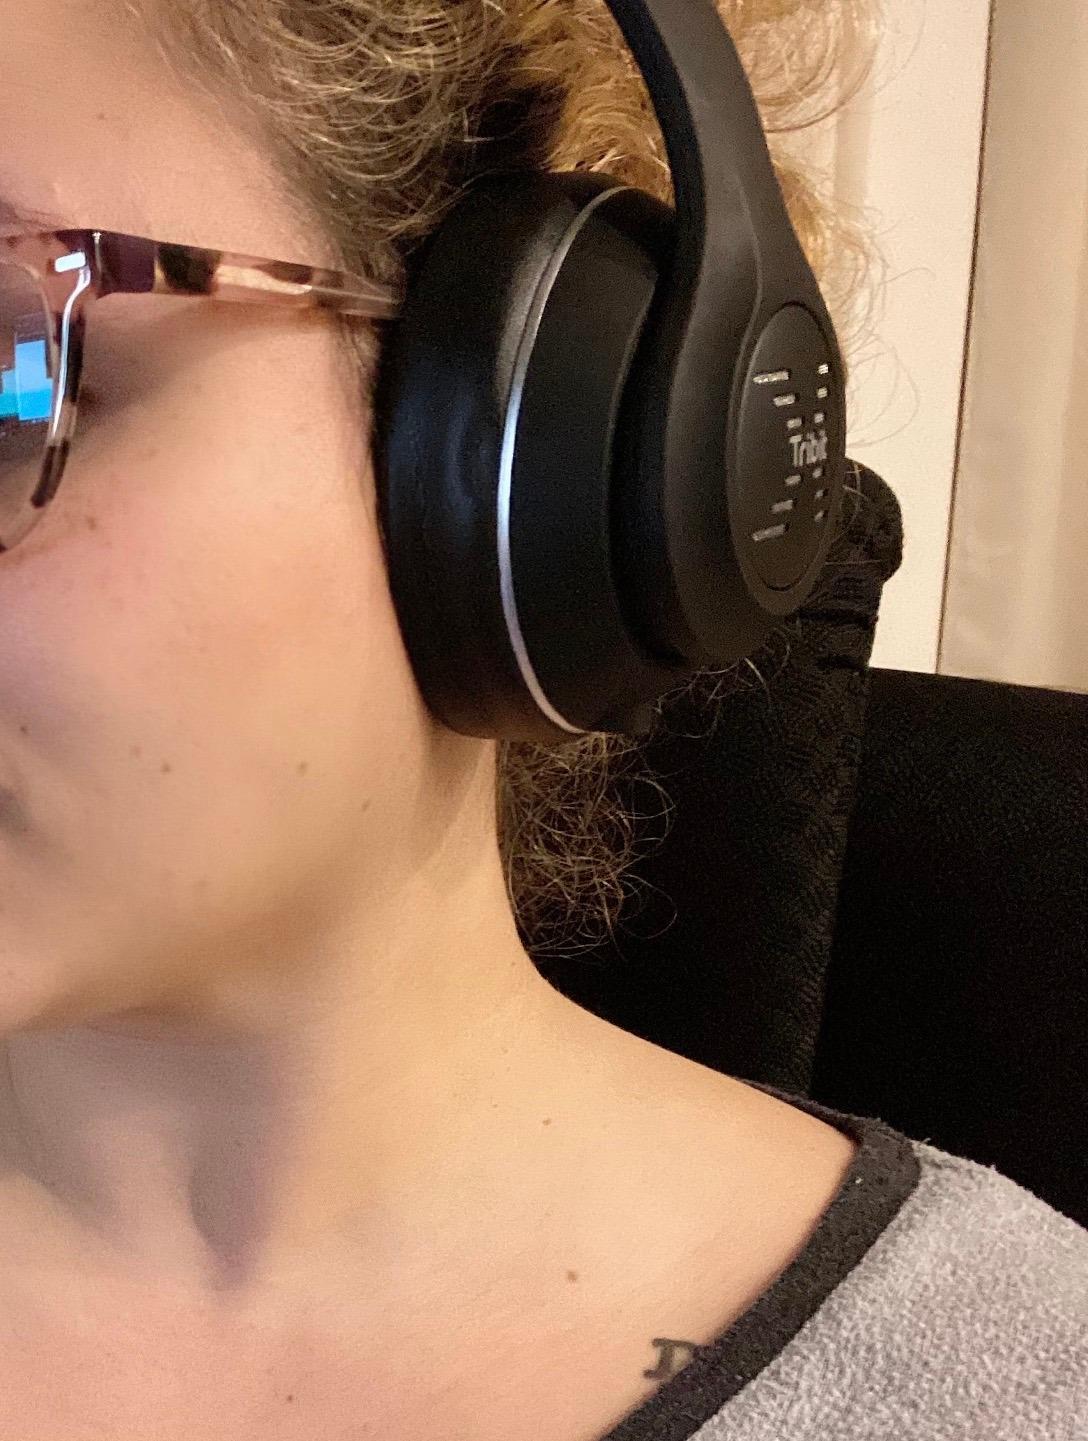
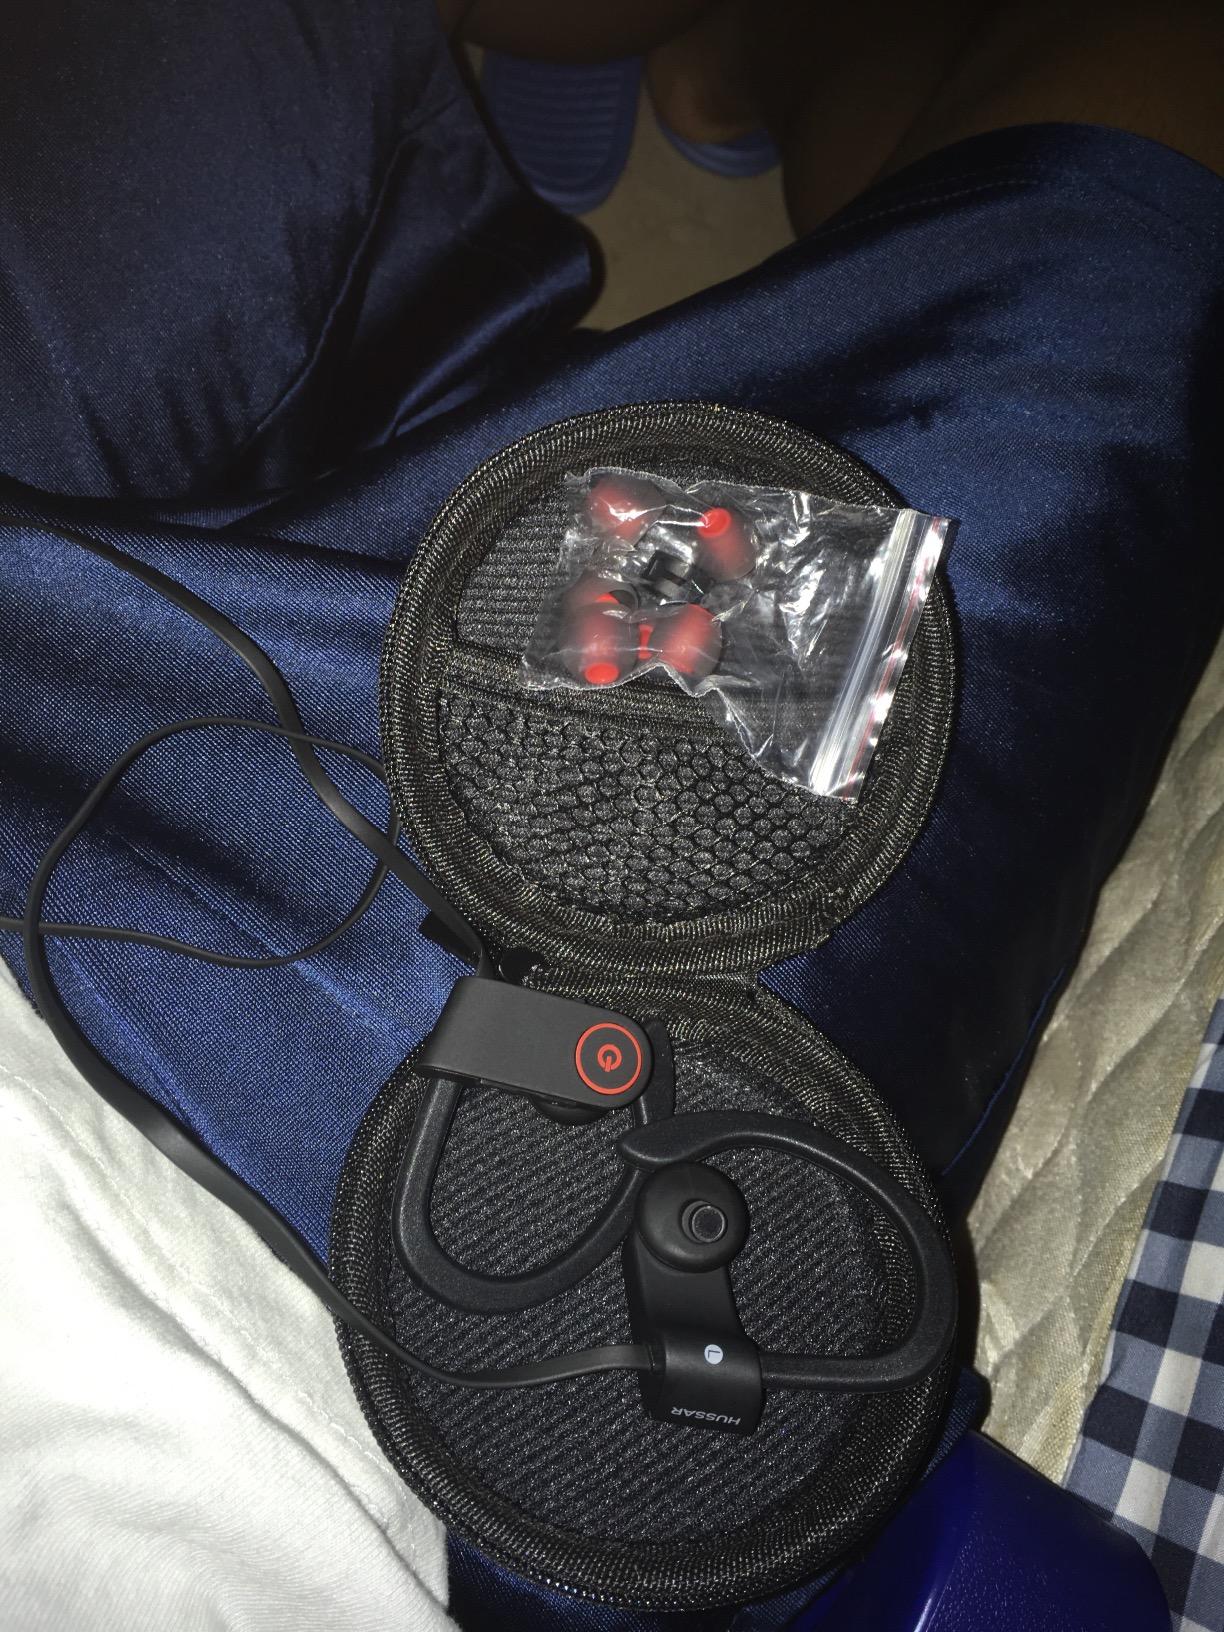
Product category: headphones
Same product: no